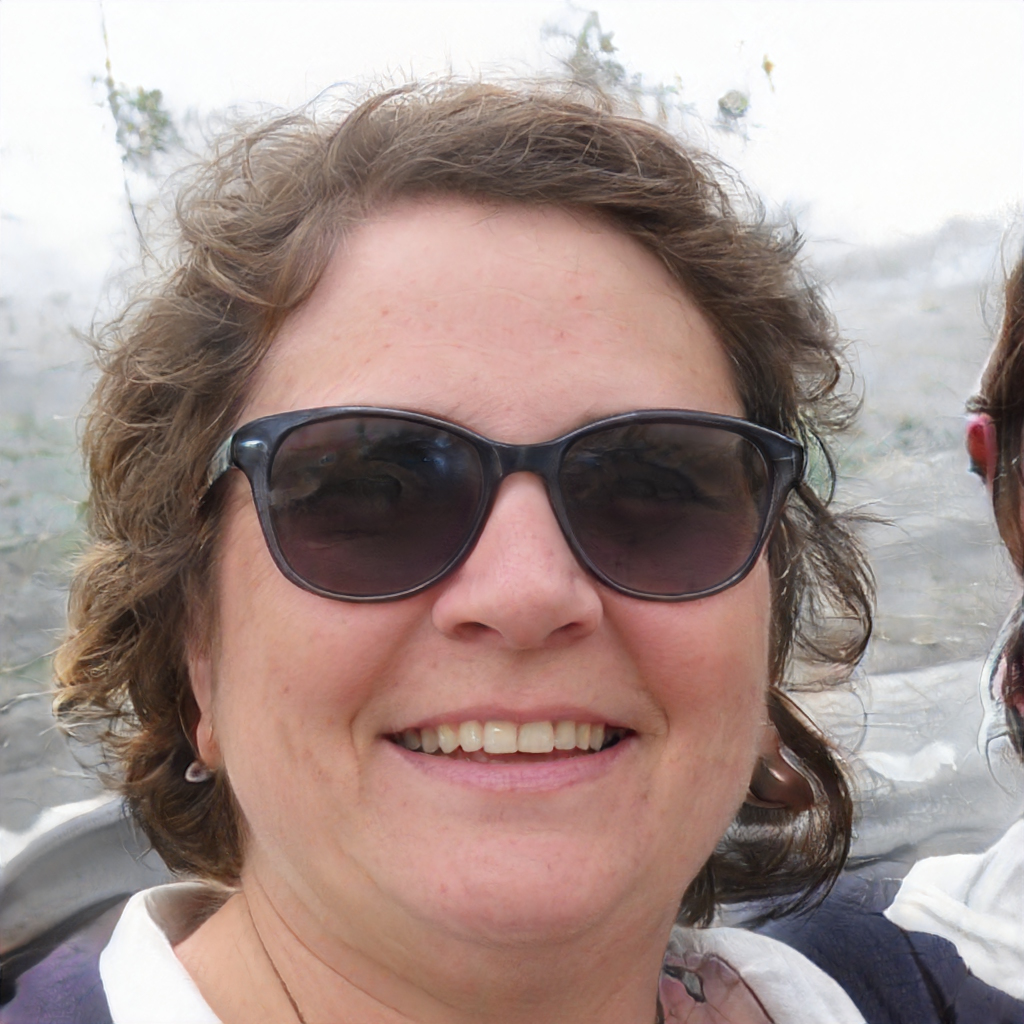
Label: Colored